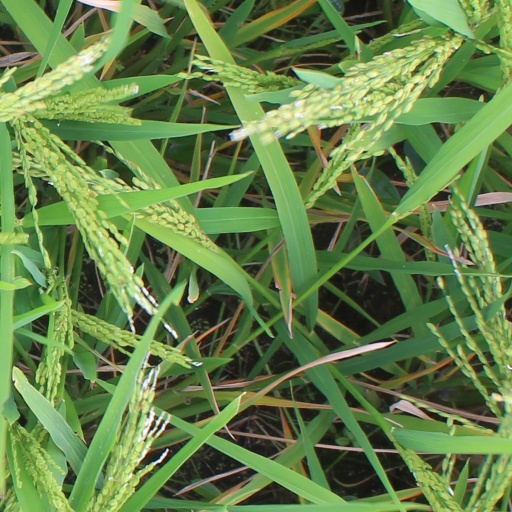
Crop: rice